Inchindown oil tanks

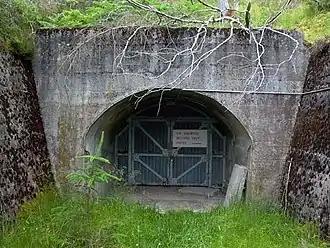
Entrance to the oil depot

The Inchindown oil tanks is a disused underground oil depot in Invergordon, Ross-shire, Scotland. The tanks hold the record for the longest reverberation in any man-made structure, surpassing the Hamilton Mausoleum in 2014.